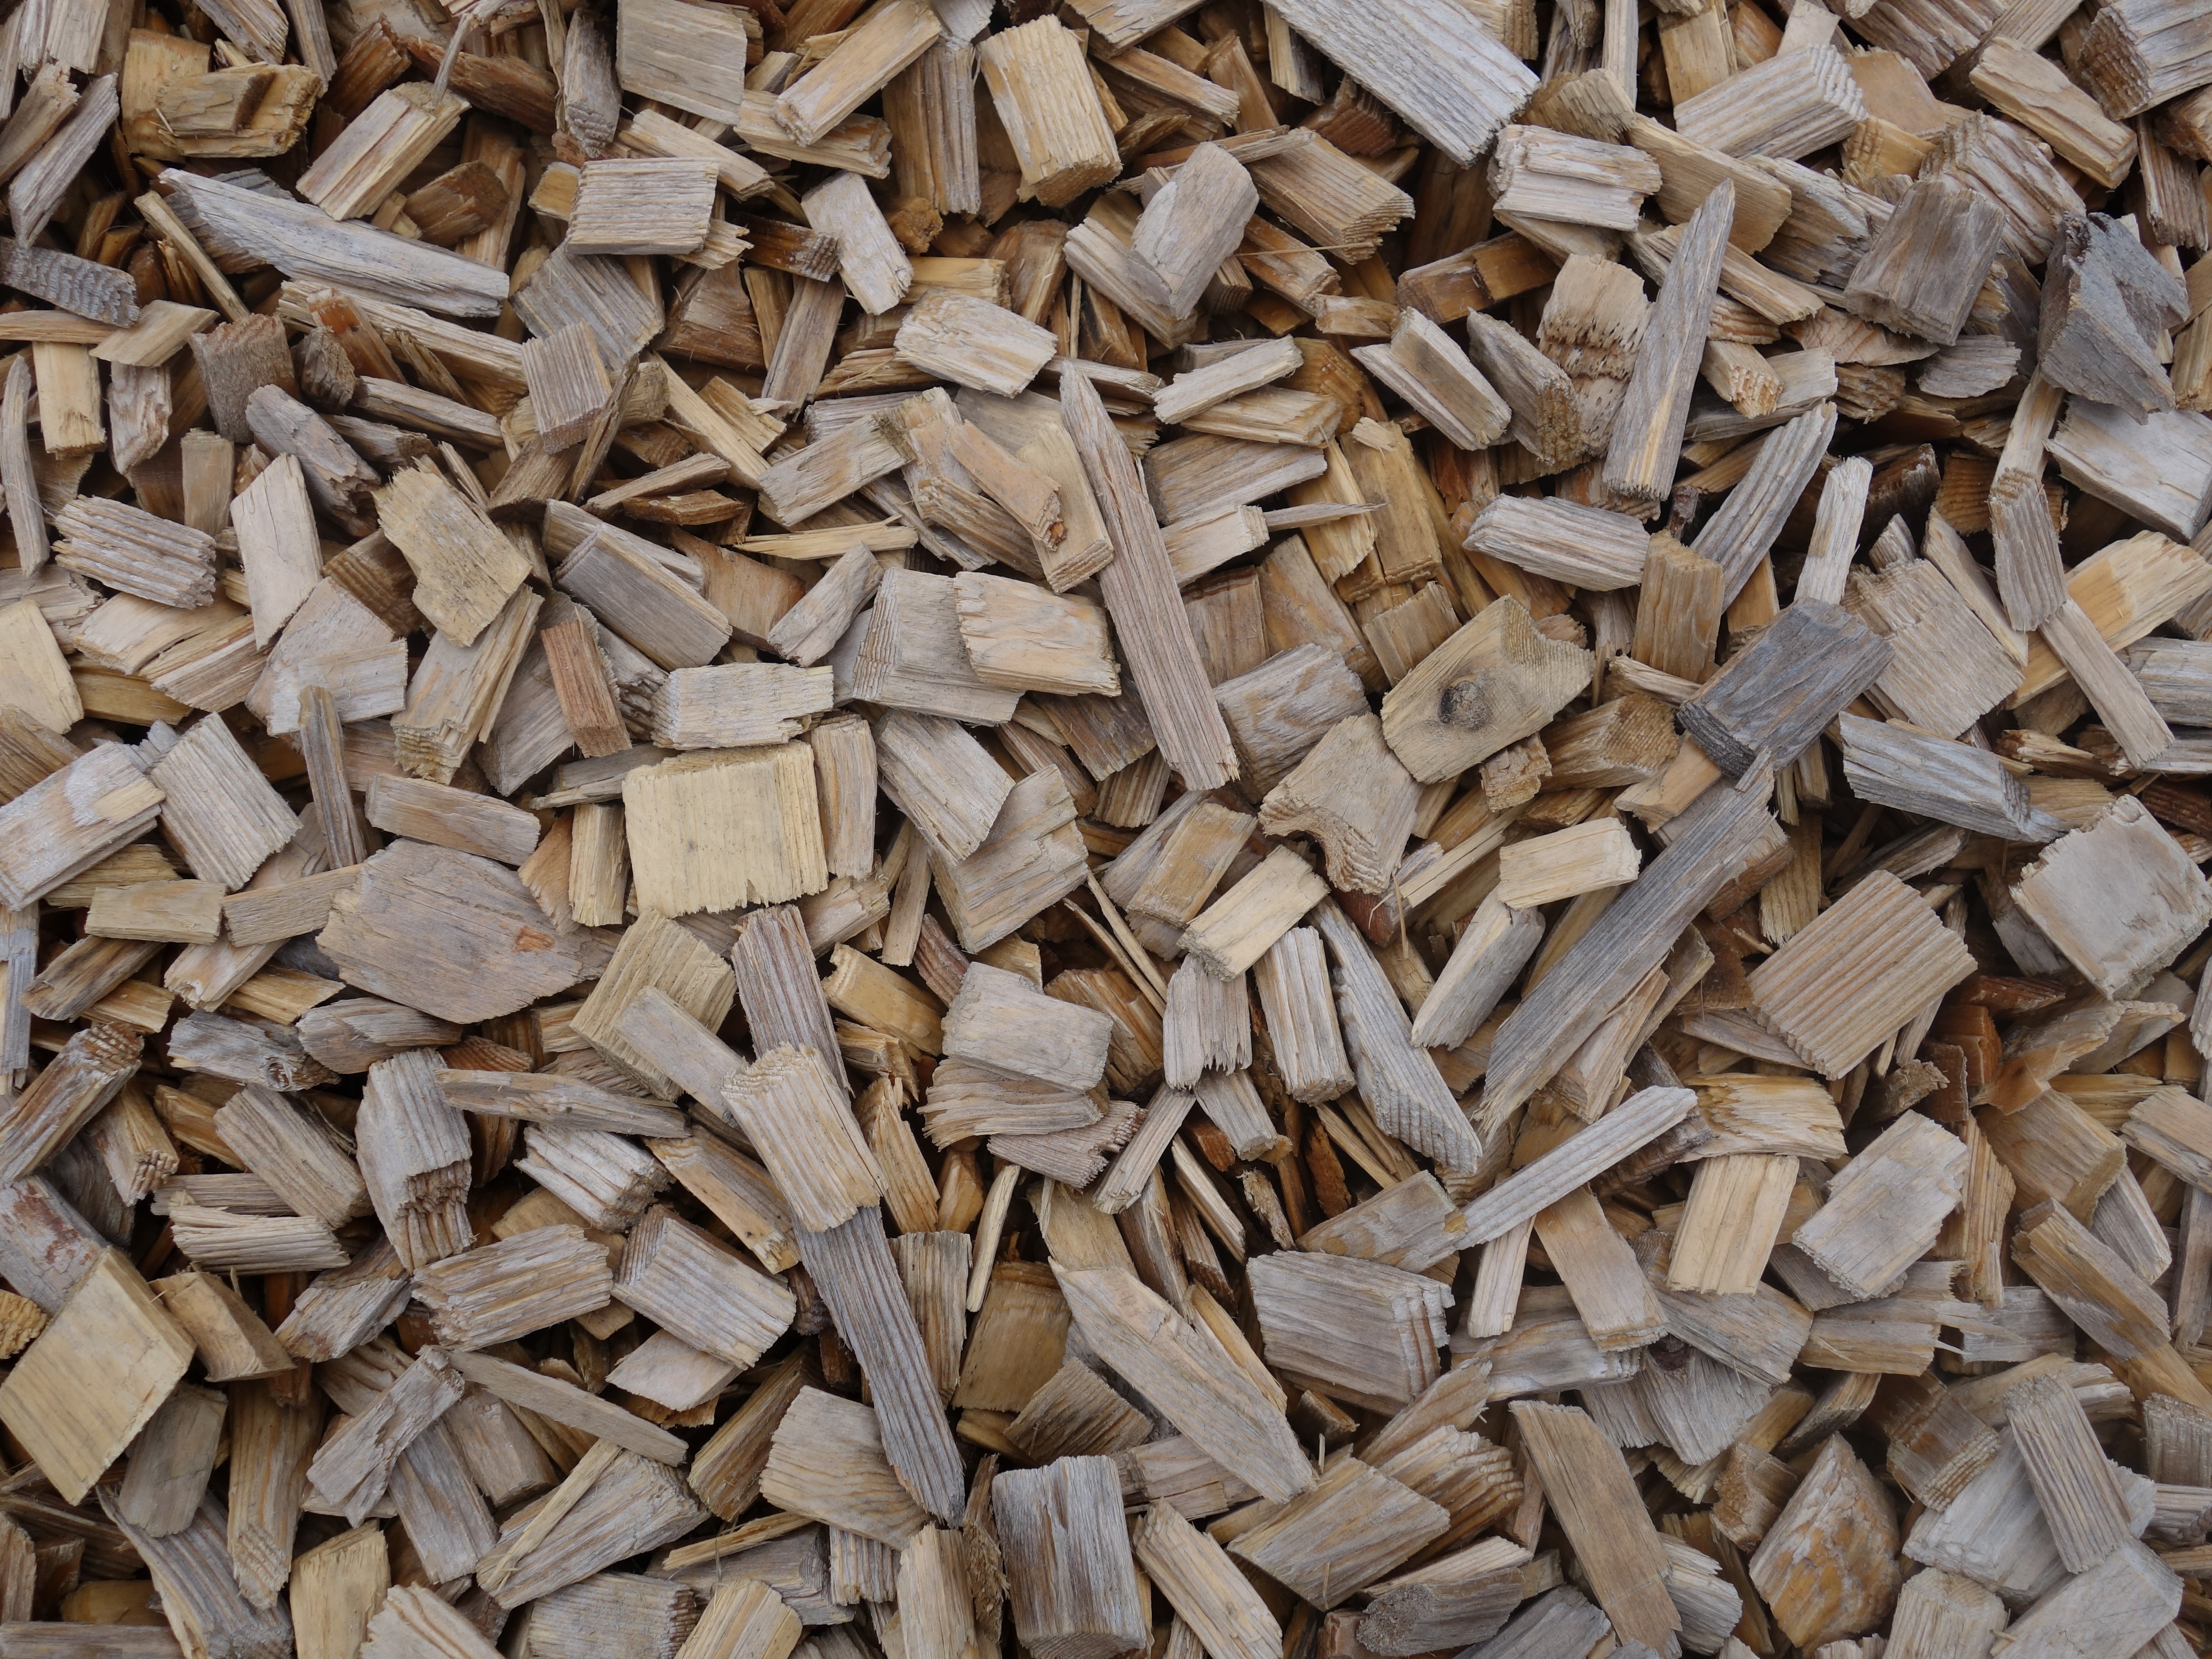
wood, texture, dry, pattern, food, produce, soil, material, rubble, gravel, bleached, many, old wood, flooring, dehydrated, baldwin, husk, sunflower seed, grass family, pieces of wood